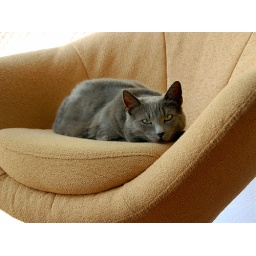
Uschi's claimed the mustard gold chair in the house as her own.